Sky position (RA, Dec in degrees): 170.321, 8.752
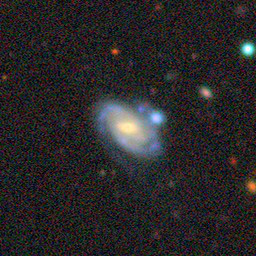
Galaxy morphology: Barred Spiral Galaxies